MIDI

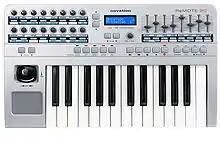
Smaller MIDI controllers are popular due to their portability. This two-octave unit provides a variety of controls for manipulating various sound design parameters of computer-based or standalone hardware instruments, effects, mixers and recording devices.

Using Roland's DCB as a basis, Smith and Sequential Circuits engineer Chet Wood devised a universal interface to allow communication between equipment from different manufacturers. Smith and Wood proposed this standard in a paper, "Universal Synthesizer Interface," at the Audio Engineering Society show in October 1981. The standard was discussed and modified by representatives of Roland, Yamaha, Korg, Kawai, and Sequential Circuits. Kakehashi favored the name Universal Musical Interface (UMI), pronounced "you-me", but Smith felt this was "a little corny". However, he liked the use of "instrument" instead of "synthesizer", and proposed "Musical Instrument Digital Interface" (MIDI). Robert Moog, the president of Moog Music, announced MIDI in the October 1982 issue of "Keyboard".